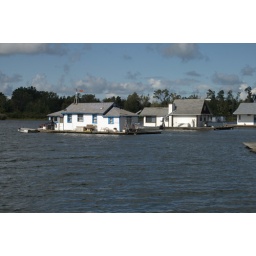
these boats are actual houses that people live in